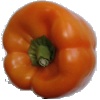
Label: Pepper Orange 1